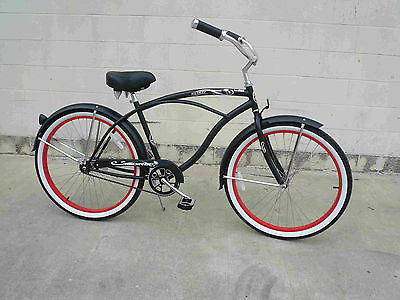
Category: bicycle